Danny Woo International District Community Garden

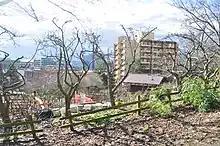
Danny Woo International District Community Gardens from Kobe Terrace Park, 2018

Tucked away on a sunny hillside overlooking the International District, a short walk from downtown Seattle, lies one of Seattle's largest and most unique community gardens. The Danny Woo International District Community Gardens was established in 1975 by InterIm Community Development Association and the efforts of countless volunteers. The garden's four terraces are surrounded by fruit trees and have many places for visitors to rest, gardeners to wash their vegetables, or tourists to take in the view. The view from the garden includes Elliott Bay, the Olympic mountains, the Port of Seattle, South Downtown, and Beacon Hill.